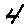
Label: 4